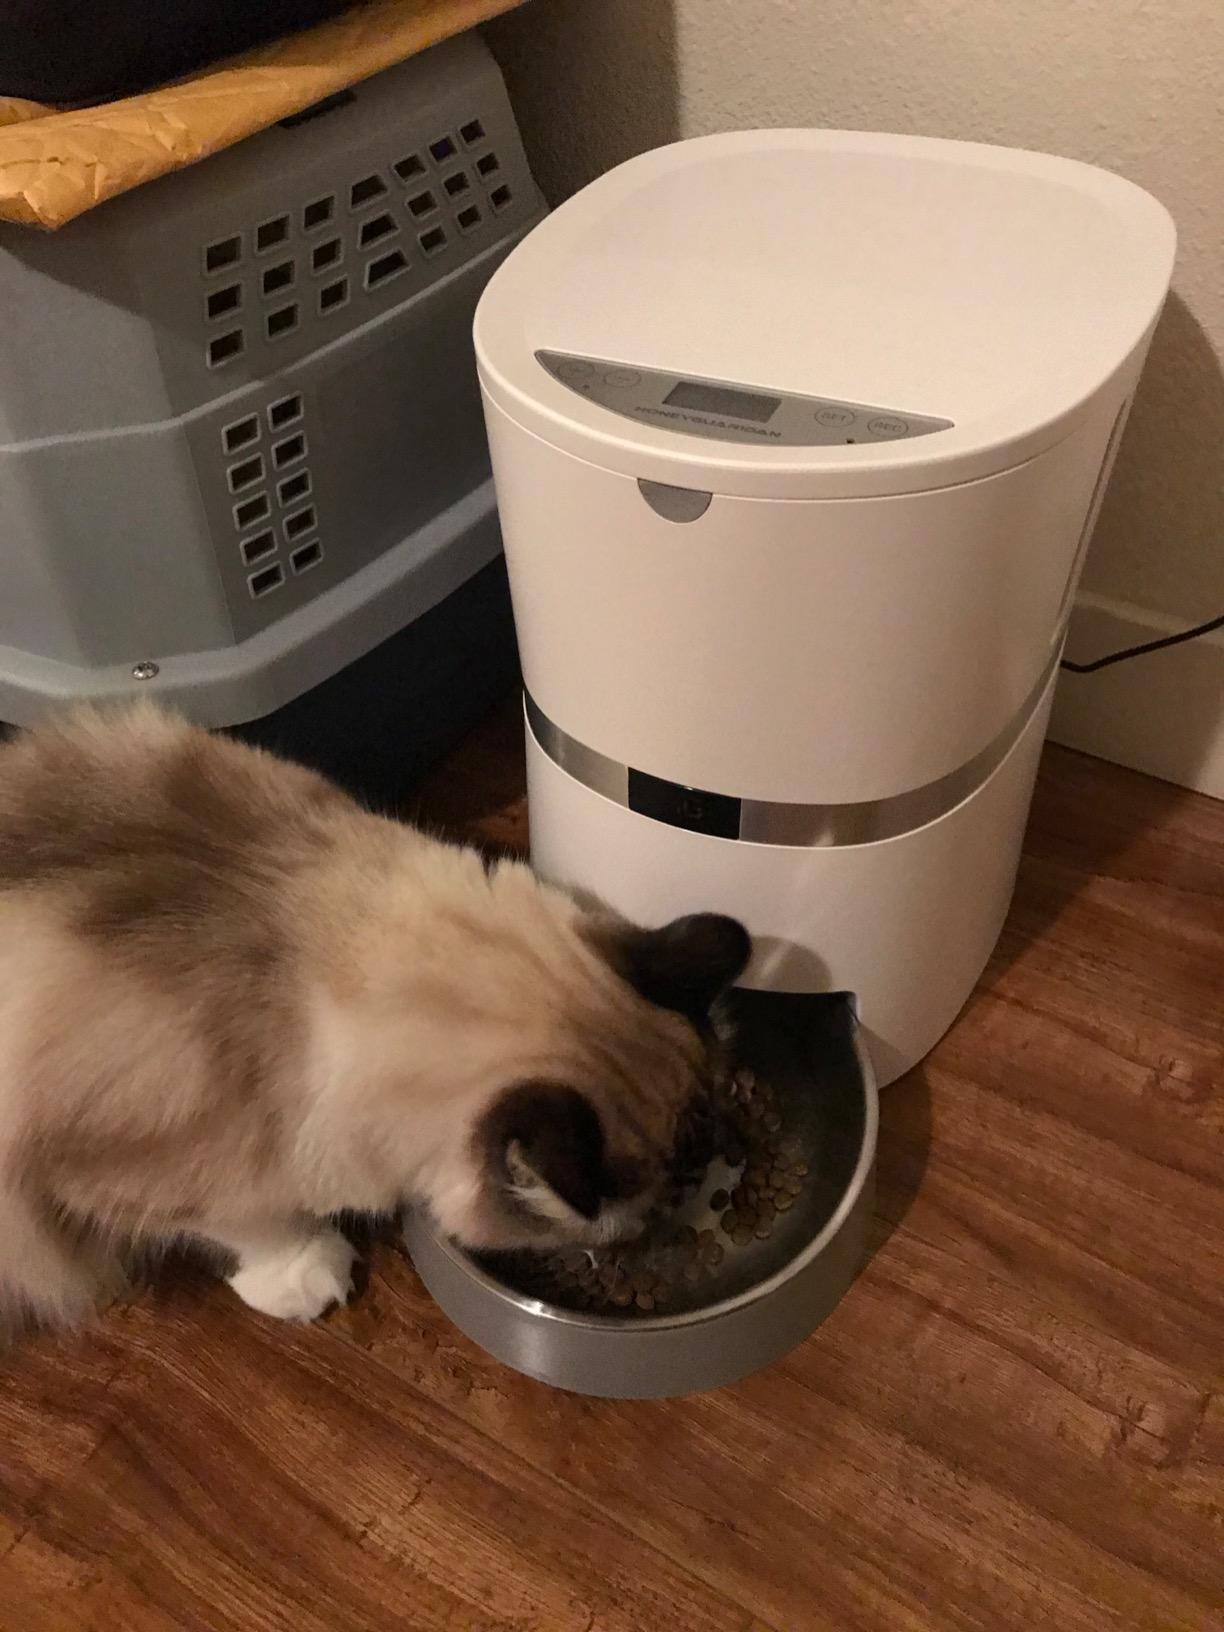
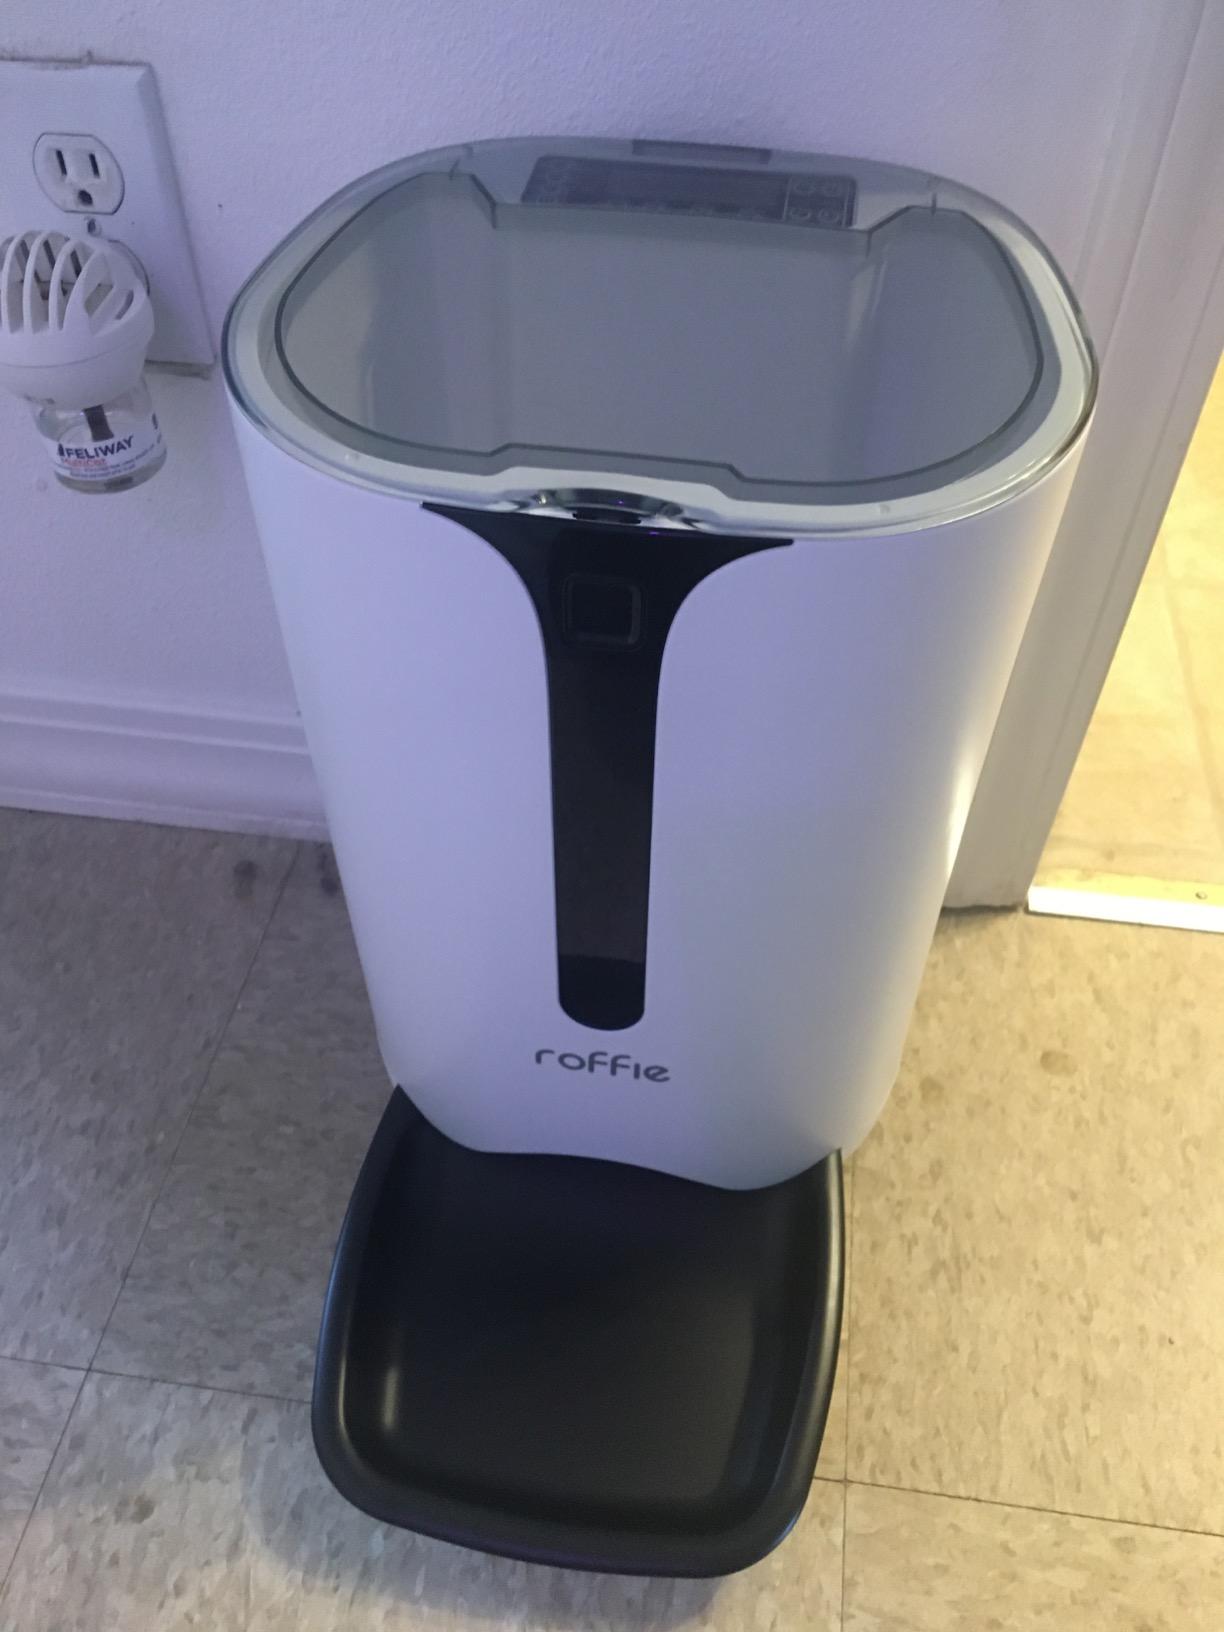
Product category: items_feeder
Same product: no